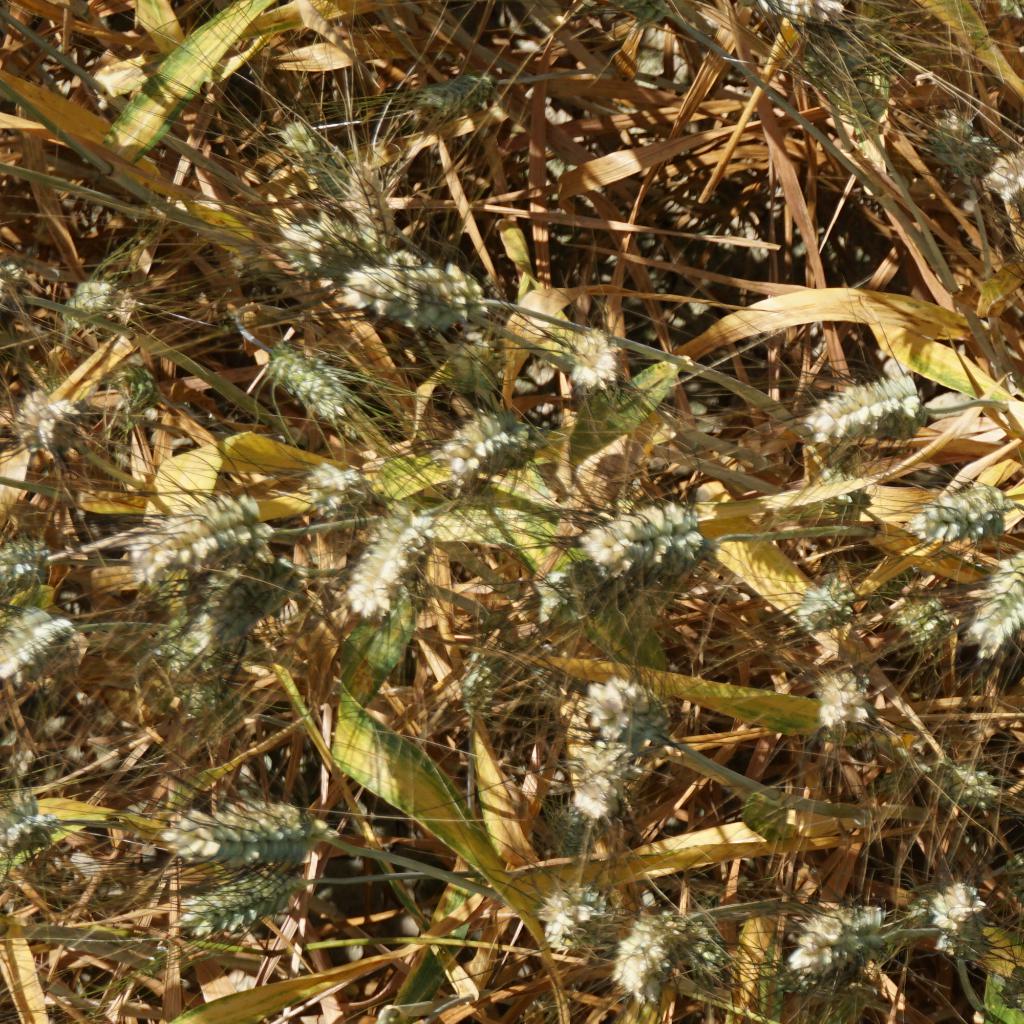
Country: France
Location: Gréoux
Wheat development stage: Filling - Ripening